Verónica Boquete

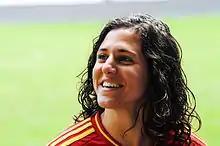
Boquete with Spain in 2013

Boquete reached her second consecutive UWCL final with Frankfurt. She started the final on 14 May 2015, despite continuous discomfort in her ankle and quadriceps. Frankfurt ended up winning 2-1 against PSG, and with this win, Boquete became the first Spanish player in history to win a UEFA Women's Champions League title. She was named to the UWCL Squad of the Season for 2014-15, and finished her campaign with 6 goals and 4 assists.